Præsidenten

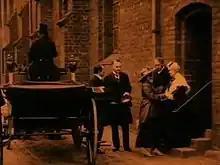
Screenshot from "Præsidenten"

Præsidenten (The President) is a 1919 Danish silent film by Carl Theodor Dreyer. It is the first feature film directed by Dreyer and it is an adaptation of the 1884 novel "Der Präsident" by Karl Emil Franzos.